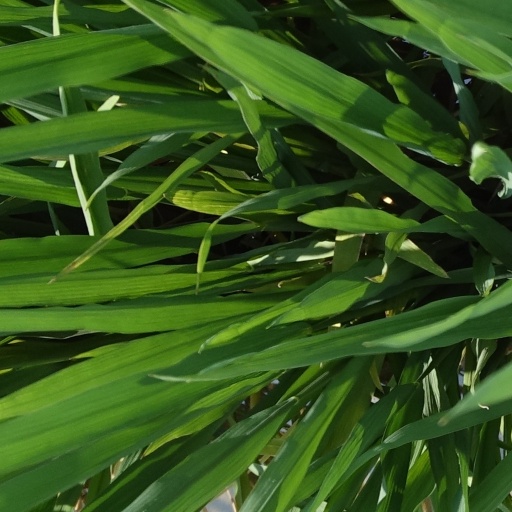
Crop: rice